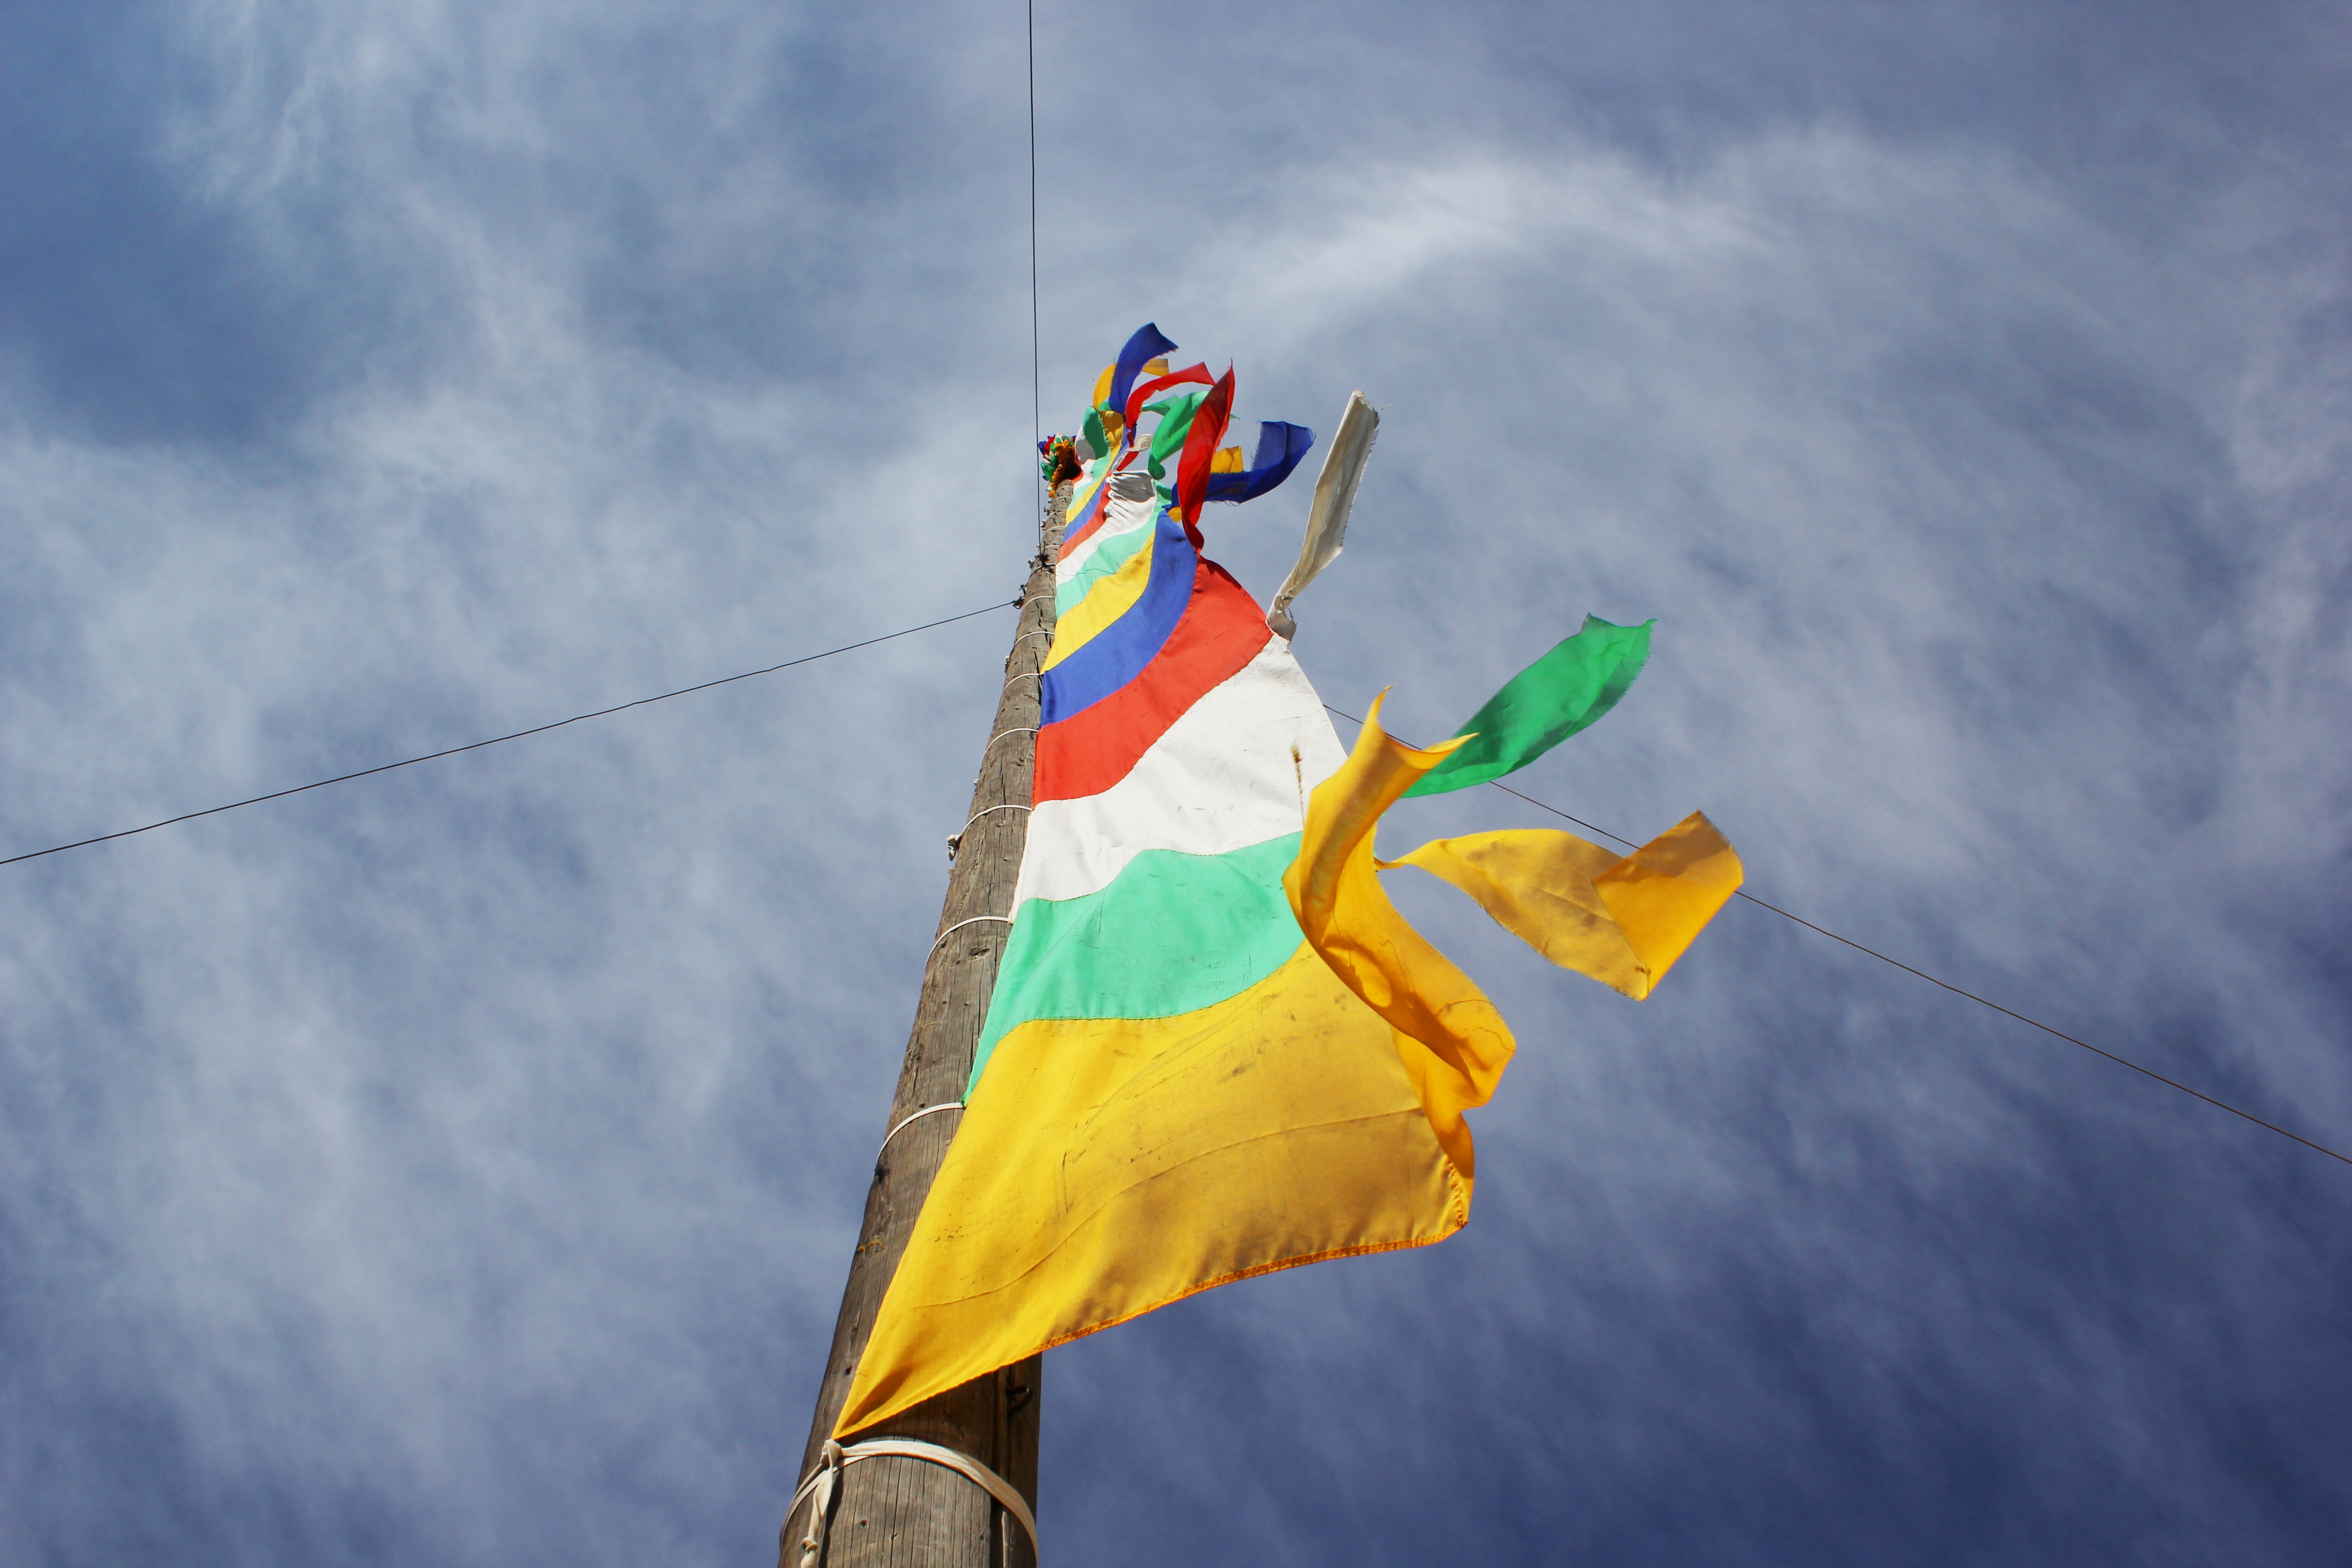
sky, flower, wind, color, flag, blue, extreme sport, toy, sports, tibetan, prayer flags, atmosphere of earth, windsports, kite sports